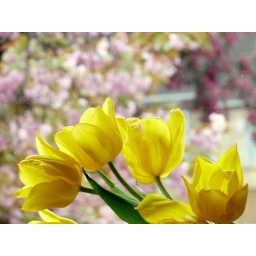
flowers in my window